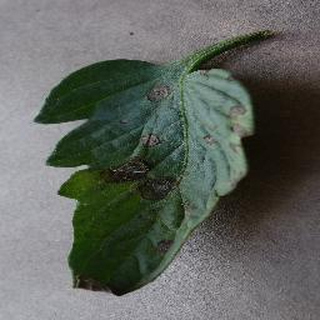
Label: tomato_early_blight